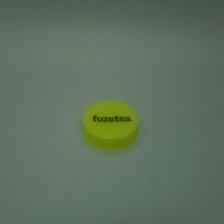
Color: green
Cap type: standard cap